Kuen Cheng High School

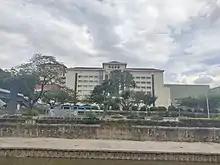
The front building (Block A) of the school facing Jalan Syed Putra

In 2008, the 100th year since the school foundation, Kuen Cheng decided to convert its enrollment from all girls to a co-educational system, in order to keep up with the culture of a modern society, where males and females are viewed equally and have equal rights. In the same year, the school received its first class of male students, despite resentments from some alumni. In 2013, Kuen Cheng High School's 57th year of Higher Secondary 3 (Senior) graduates became the first co-educational graduates of the school. In 2015, Kuen Cheng High School had been rated 5 stars as one of the Schools of Excellence in Malaysia by the Ministry of Education.